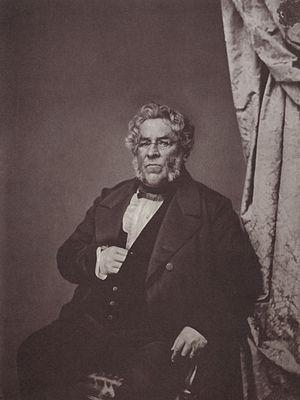
Le chevalier Joseph Anton von Maffei est un industriel bavarois. Avec Joseph von Baader et le baron Theodor Cramer-Klett, il est l'un des pionniers du chemin de fer en Bavière.